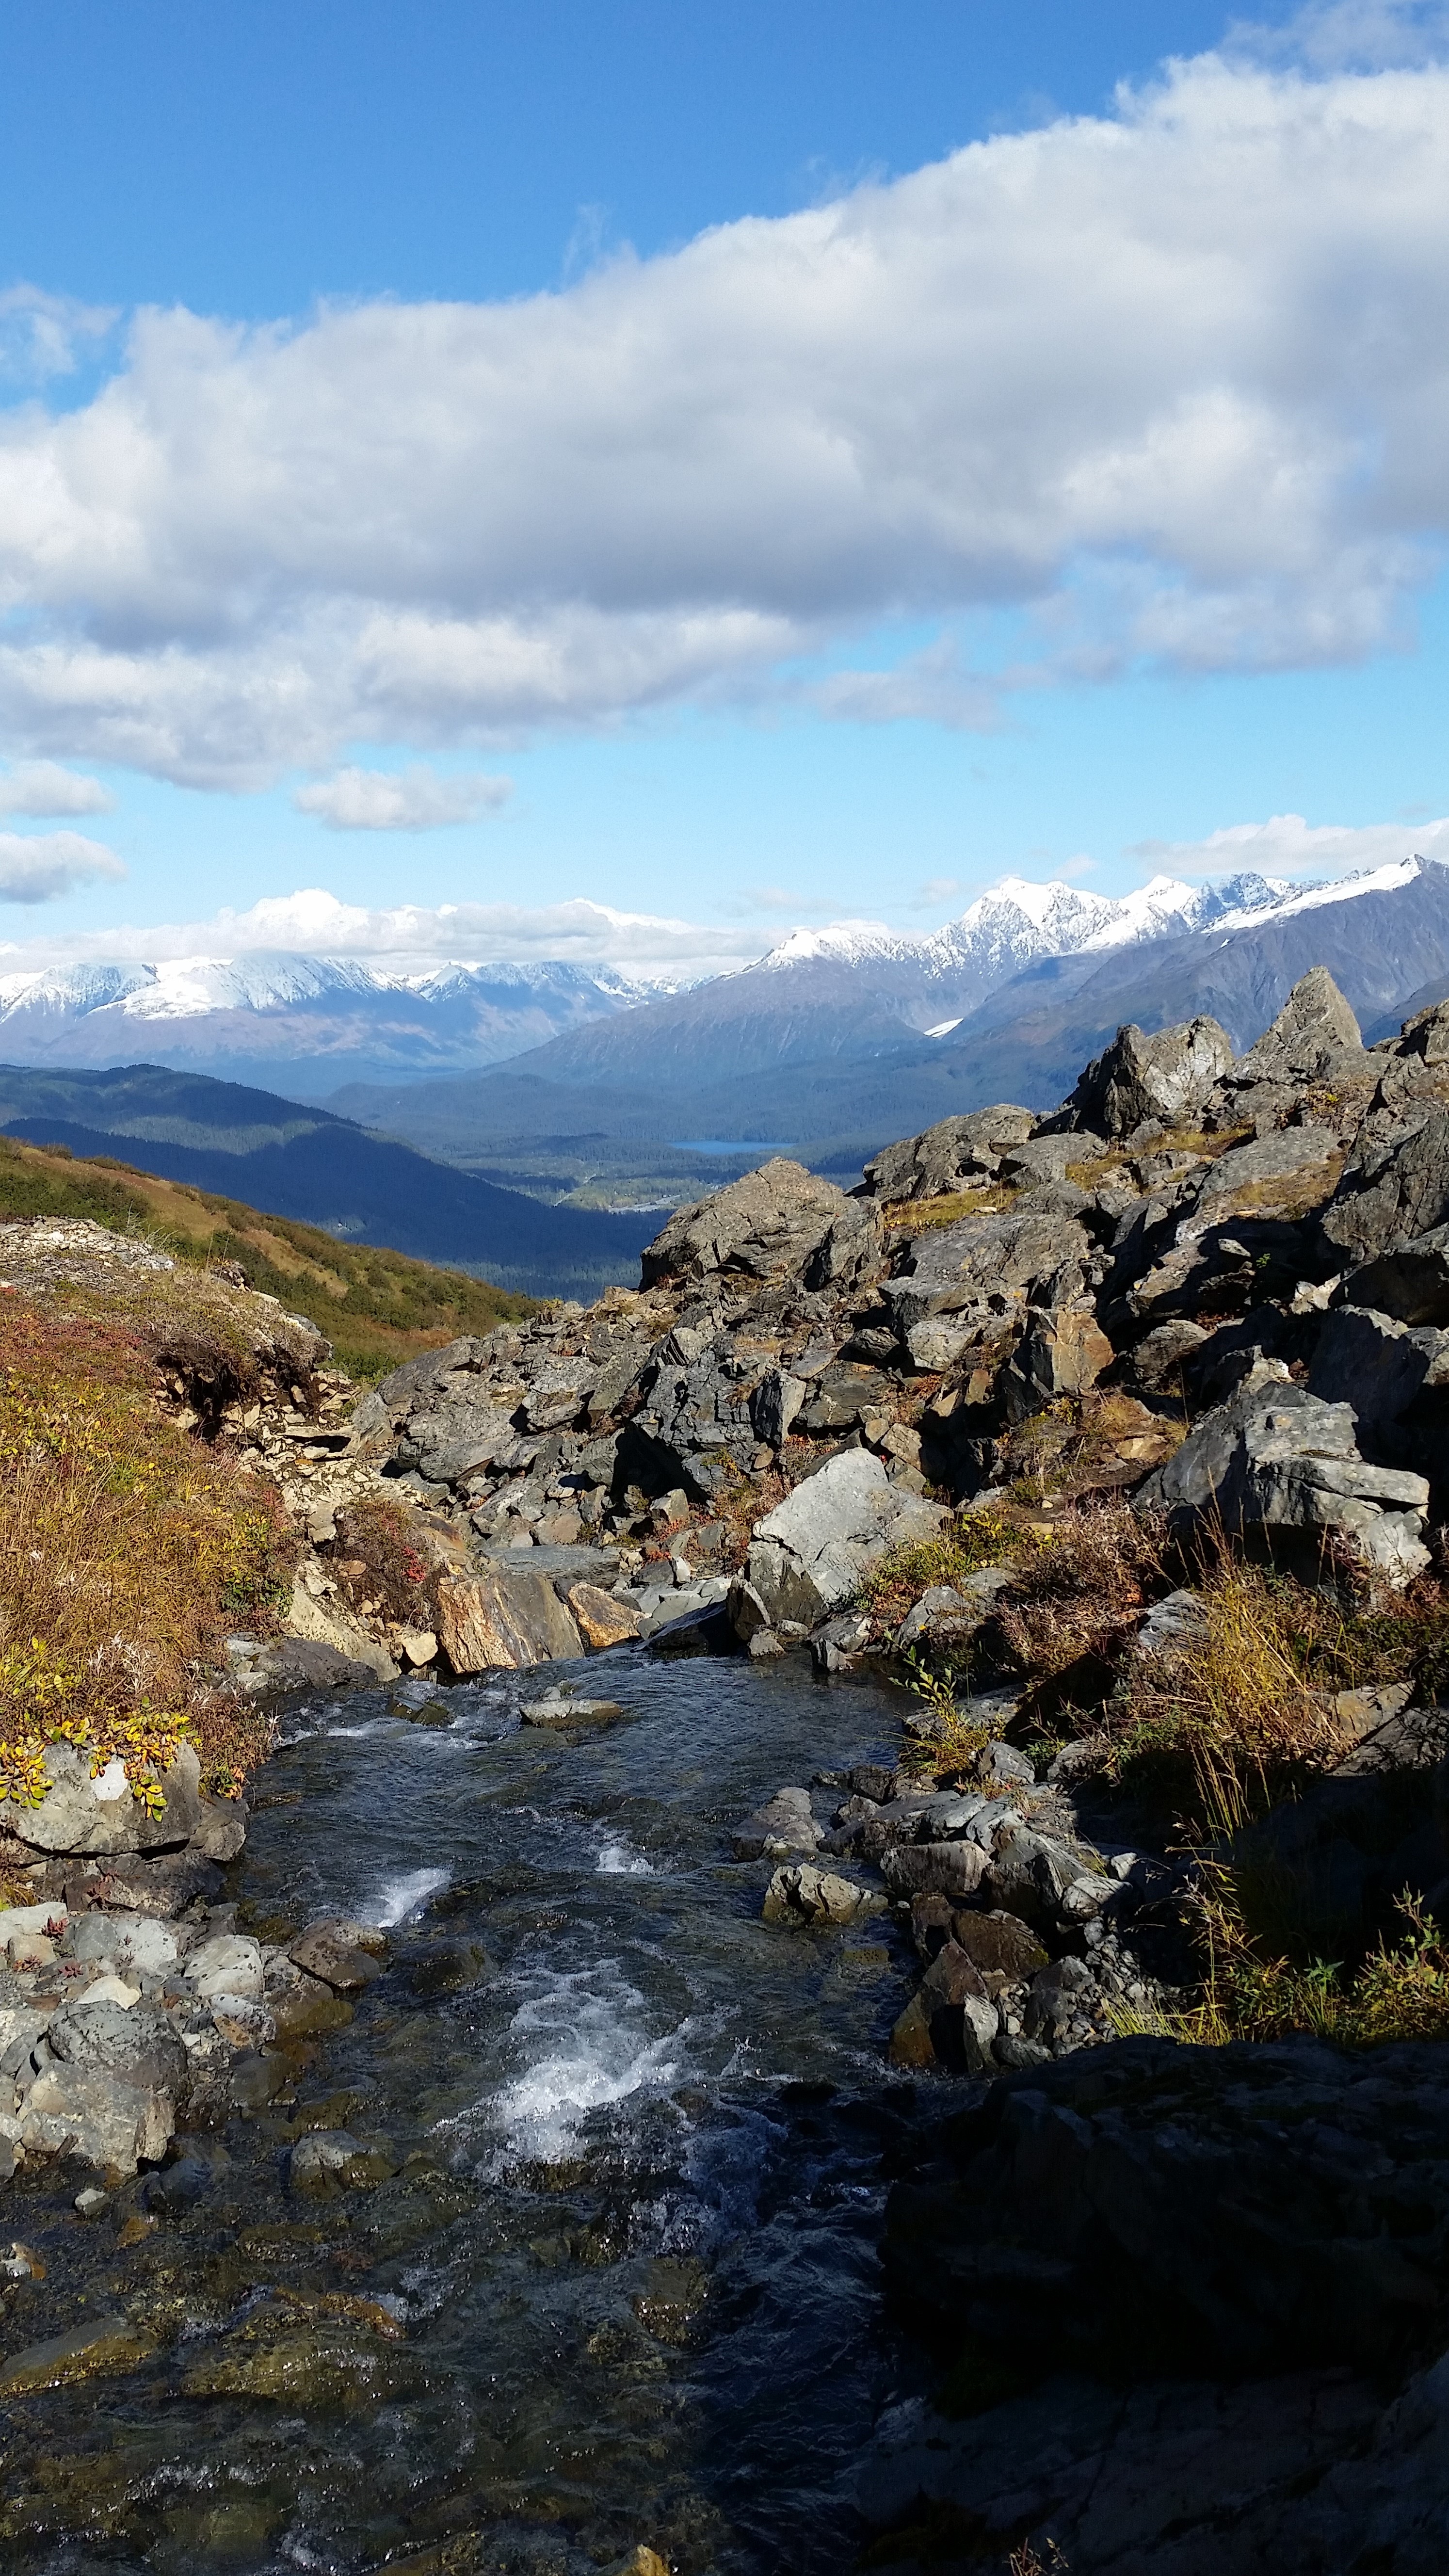
landscape, sea, coast, water, nature, rock, wilderness, walking, mountain, cloud, lake, adventure, river, valley, mountain range, stream, autumn, ridge, body of water, seward, geology, mountains, fell, alaska, loch, landform, geographical feature, mountainous landforms